Francisco Barrera

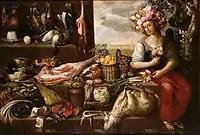
"Primavera", Spring, made in 1638, part of a series of 4 paintings depicting the four seasons. Now at the Museum of Fine Arts of Seville.

Francisco Barrera was a Spanish painter, best known for his appeal on behalf of his fellow artists against taxes proposed by the Spanish government in 1640.